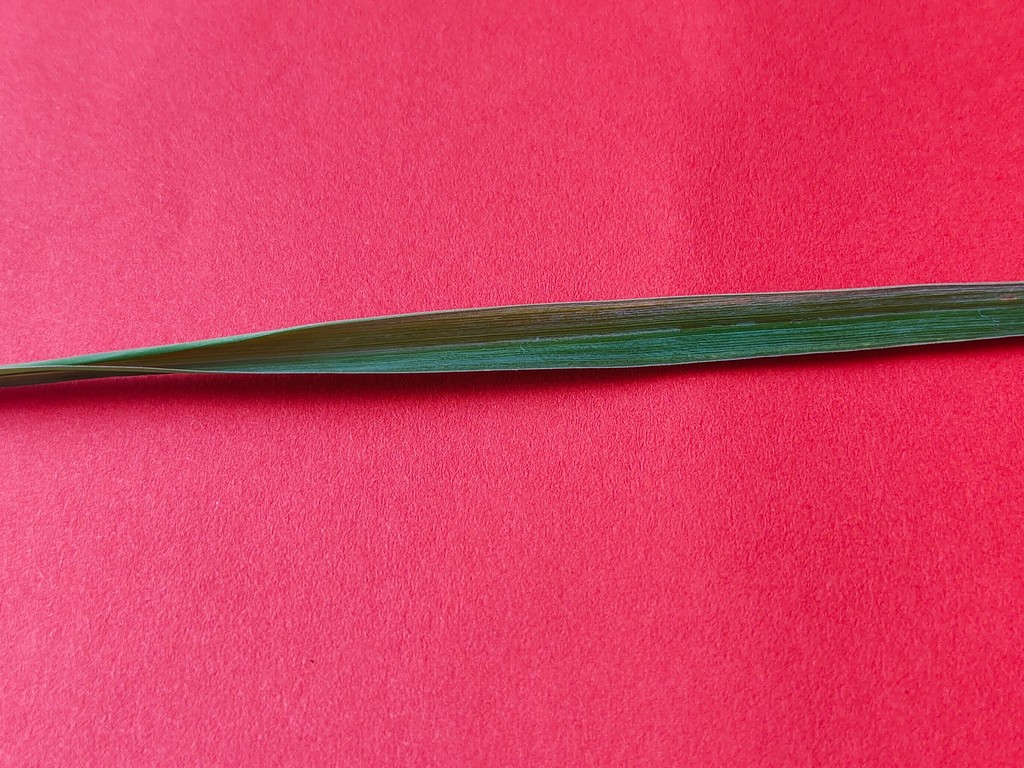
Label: Healthy